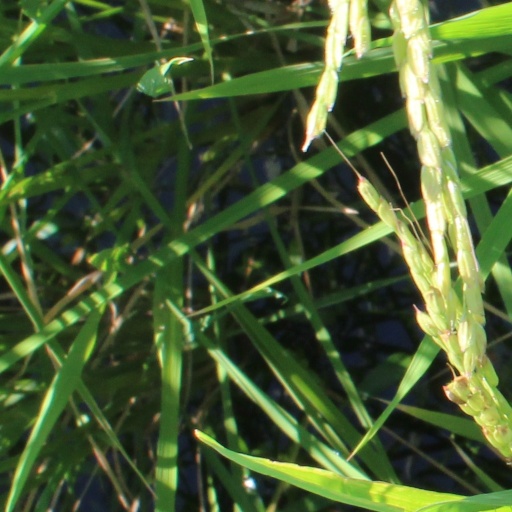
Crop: rice